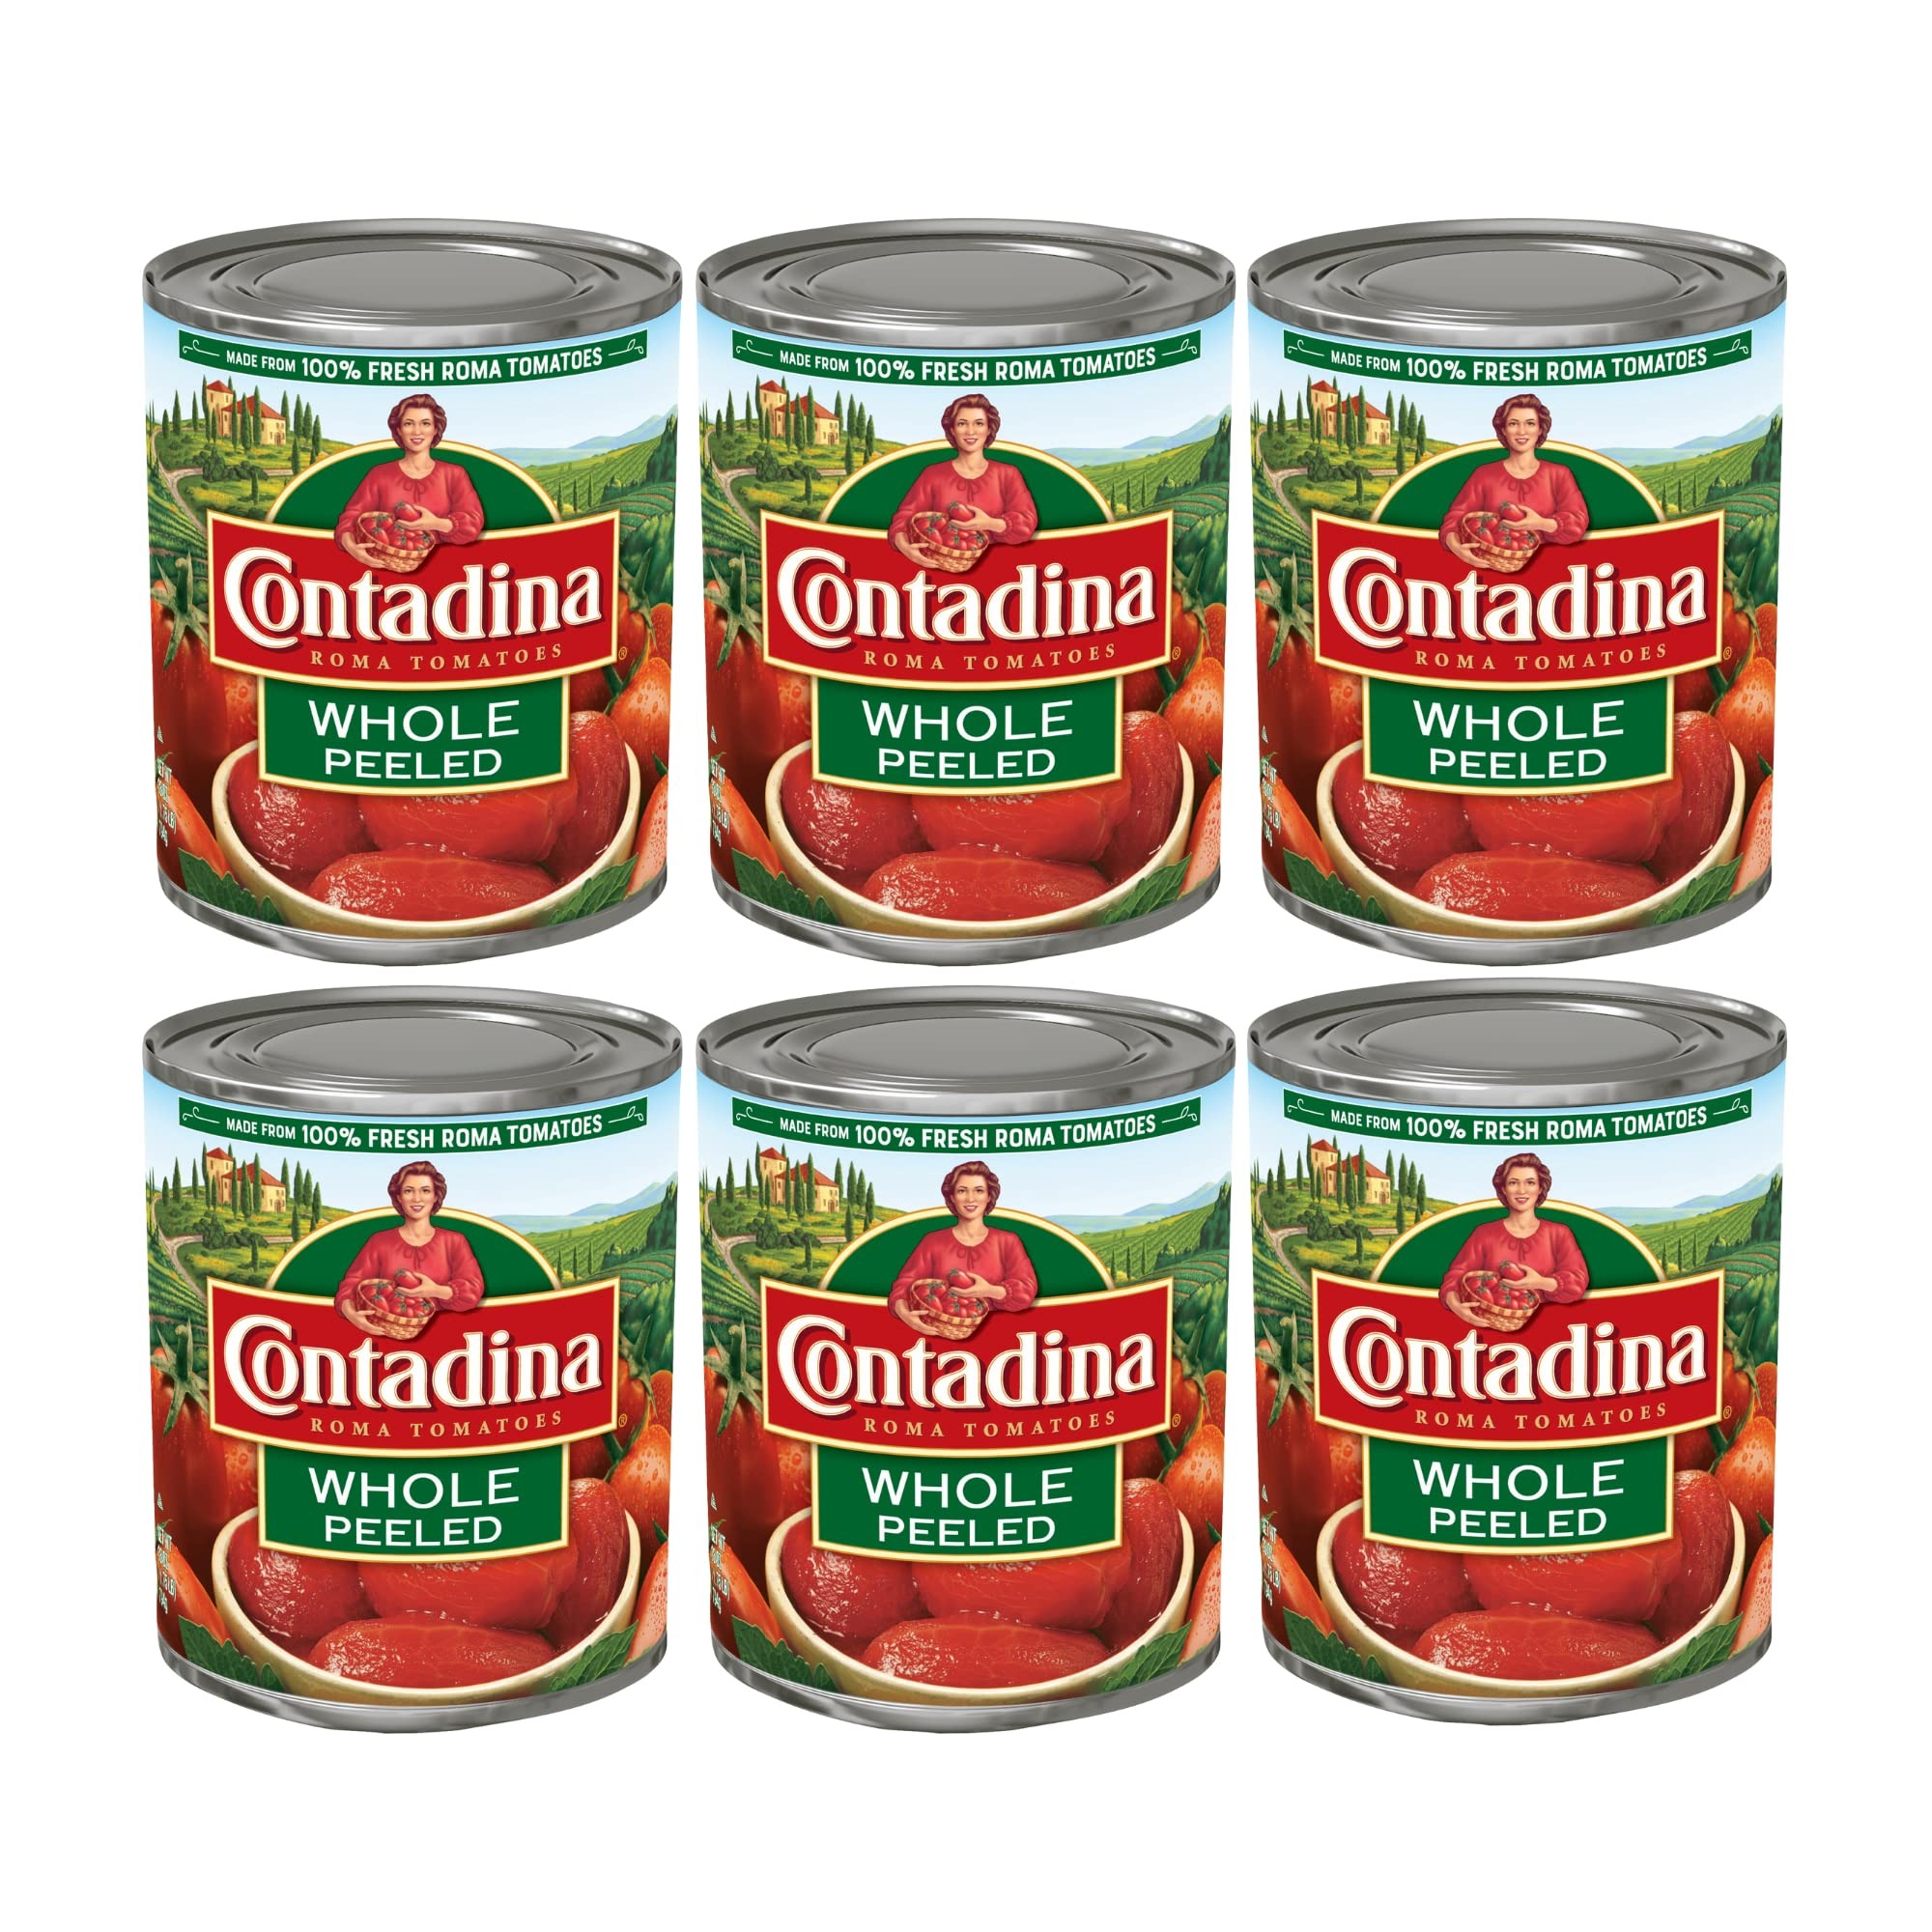
Item Name: Contadina Whole Peeled Tomatoes, 28 oz (Pack of 6 Cans)
Bullet Point 1: RIPE FOR THE MOMENT: Contadina Whole Peeled Tomatoes are picked at the peak of freshness. Contadina tomatoes provide a fresh take on classic taste with robust flavor, ready to cook into mouth-watering spaghetti, lasagna, pizza, pasta or more Italian favorites.
Bullet Point 2: 100% ROMA TOMATOES: Known for their exquisite taste and low seed count, Contadina Roma tomatoes are a staple in Italian kitchens, providing a genuine and robust flavor to any dish.
Bullet Point 3: NON-GMO: Contadina tomatoes contain no artificial flavors and are ready to create an unparalleled culinary experience, bringing the genuine taste of Italy to your table any night of the week.
Bullet Point 4: EASY STORAGE: Contadina Whole Peeled Tomatoes, 28 oz, Pack of 6 Cans are easy to store in your pantry, and ready to use anytime in family style meals. Each can of Contadina tomatoes is carefully packed, ensuring freshness and superior taste, ready to provide you with a delicious foundation for a variety of dishes.
Bullet Point 5: AUTHENTIC ITALIAN FLAVOR: Since 1918, Contadina has been creating high-quality Roma tomatoes, making it easy to elevate the Italian standard. These high quality, delicious tomatoes are perfect for every meal and moment.
Value: 6.0
Unit: Count

Price: 5.64